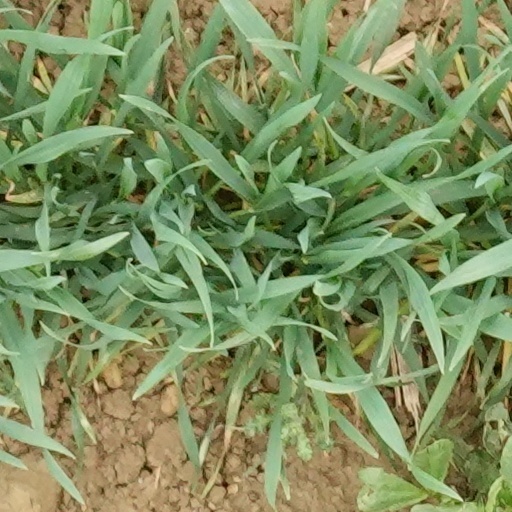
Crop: wheat